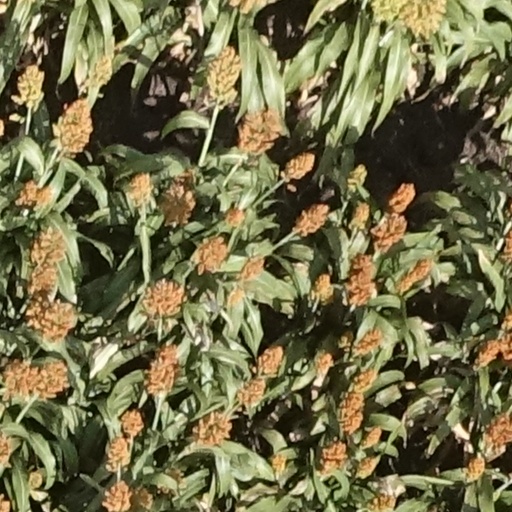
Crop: sorghum